Christianity in the 14th century

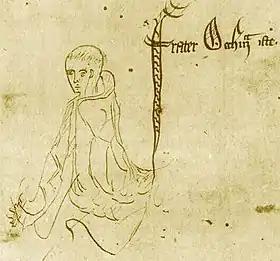
William of Ockham – Sketch labelled "frater Occham iste", from a manuscript of Ockham's "Summa Logicae", 1341

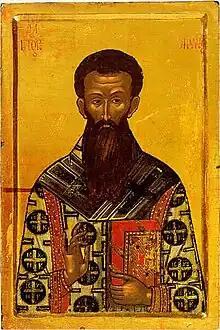
Gregory Palamas (1296–1359)

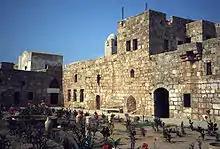
Ruins of the fortress of Ruad, where the Crusaders attempted to set up a bridgehead to re-take the Holy Land

Under church tradition the practice of Hesychasm has it beginnings in the bible, Matthew 6:6 and the Philokalia. The tradition of contemplation with inner silence or tranquility is shared by all Eastern ascetics having its roots in the Egyptian traditions of monasticism exemplified by such Orthodox monastics as St Anthony of Egypt.